Battle of al-Bab

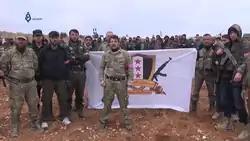
The al-Bab military council declares on 10 February that it would soon capture al-Bab.

On 10 February, the Syrian Army captured Abu Taltal village to the south of the city, putting them within of the city. On 11 February clashes were reported in the town of Tadef, less than 2 kilometres from Al-Bab, between Tiger Forces together with National Defense Forces fighting against ISIL. On the same day, Russian media reported that Tadef had been taken by the Syrian Army. The rebels also managed to capture several important points in al-Bab after an assault on the city, according to SOHR as well as rebel sources. The advance put one-tenth of the city under their control. They later recaptured Qabasin from ISIL. Later on the same day, it was reported that Turkish-backed forces had captured the Tadef roundabout, to the northwest of the town of Tadef, effectively cutting off the Syrian Army from Al-Bab.